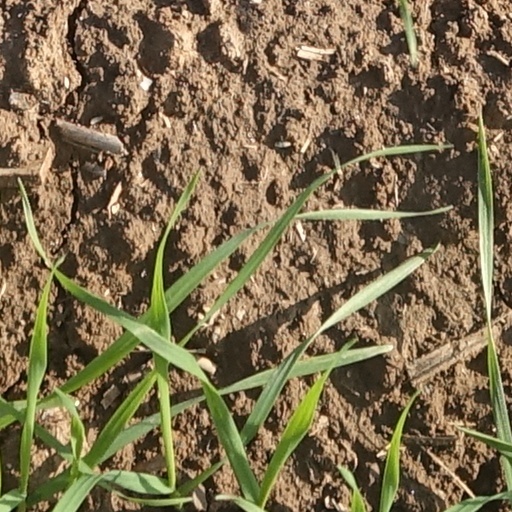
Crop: wheat